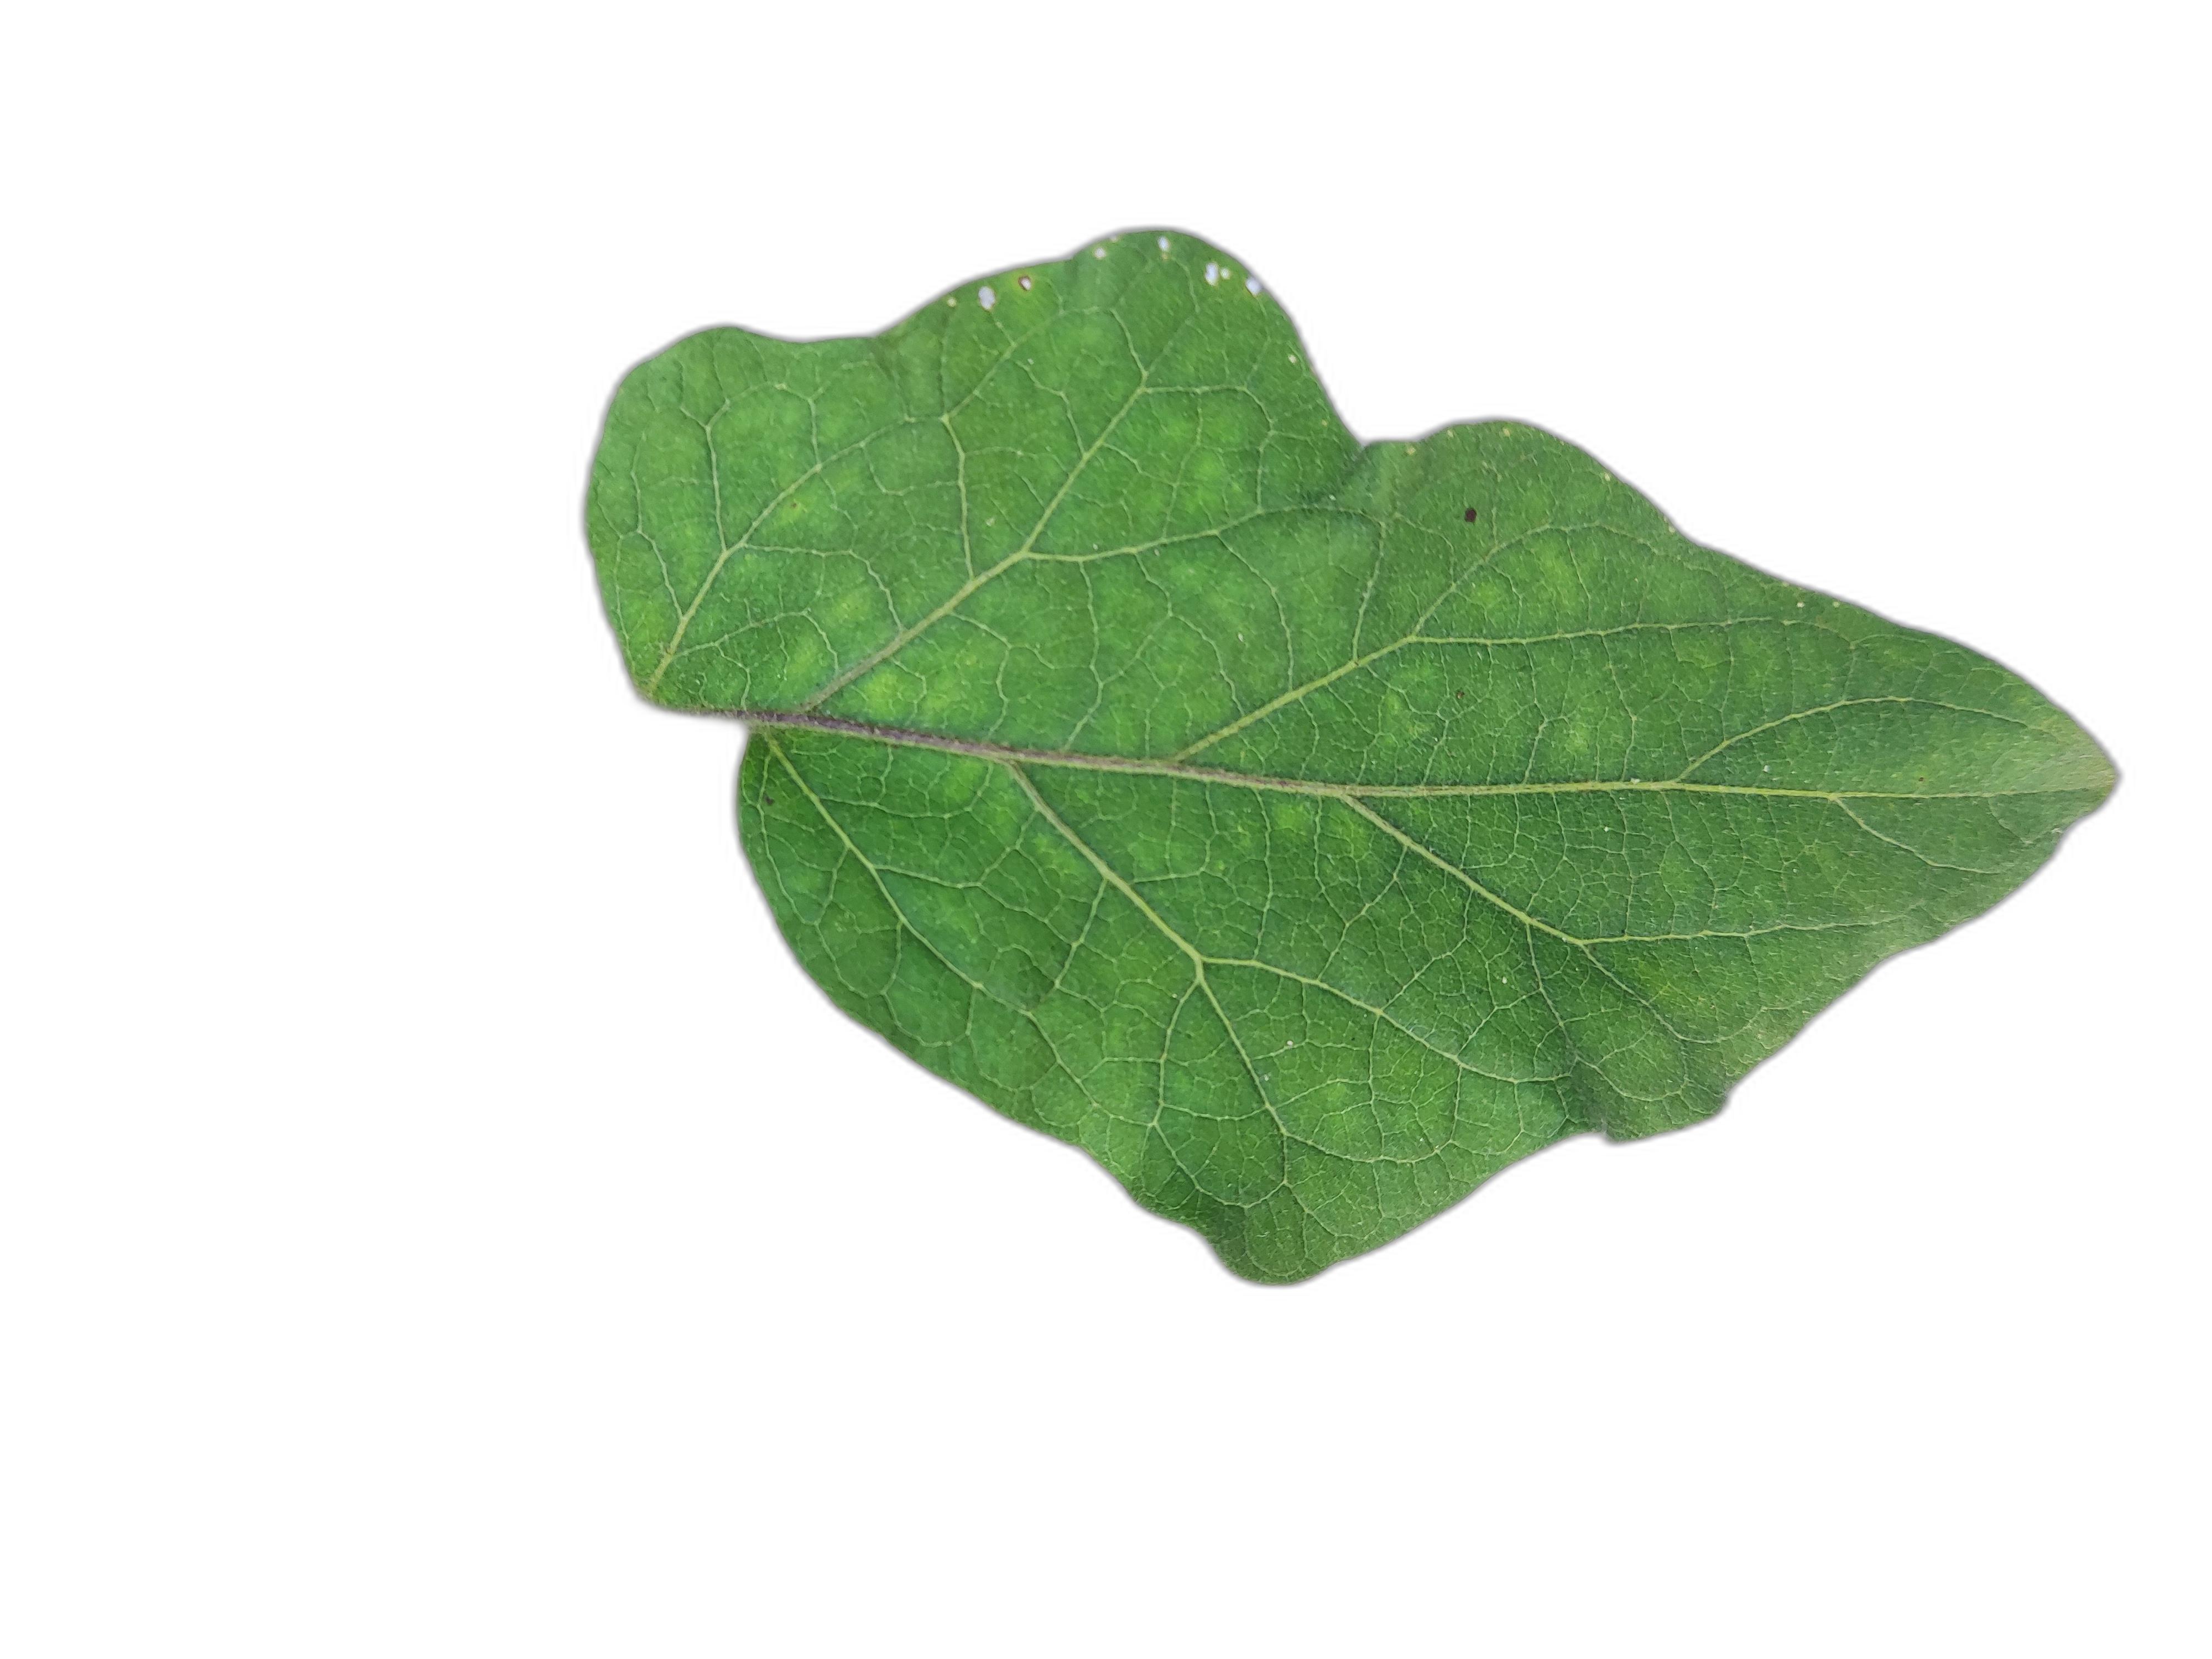
Label: Healthy Leaf